Noam Dovrat

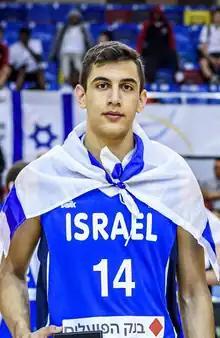
Dovrat as the Most Valuable Player of the FIBA U18 European Championship 2019, Division B

Noam Shimon Dovrat (born July 16, 2002) is an Israeli basketball player for Hapoel Jerusalem of the Israeli Premier League. He primarily plays the point guard position. He was named the 2020 Israeli Basketball Premier League Discovery of the Year.